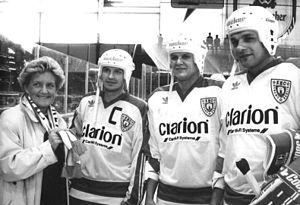
Sergueï Anatolievitch Iachine - en russe : Сергей Анатольевич Яшин et en anglais : Sergei Yashin est un joueur professionnel russe de hockey sur glace devenu entraîneur. Il évoluait au poste d'attaquant.